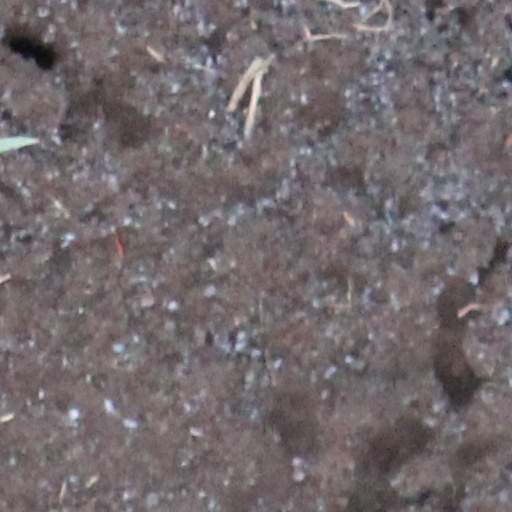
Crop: wheat